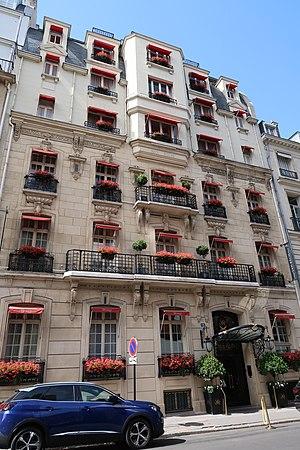
Hôtel San Régis, 12 rue Jean-Goujon (Paris, 8e).
La rue Jean-Goujon est une rue du 8ᵉ arrondissement de Paris.